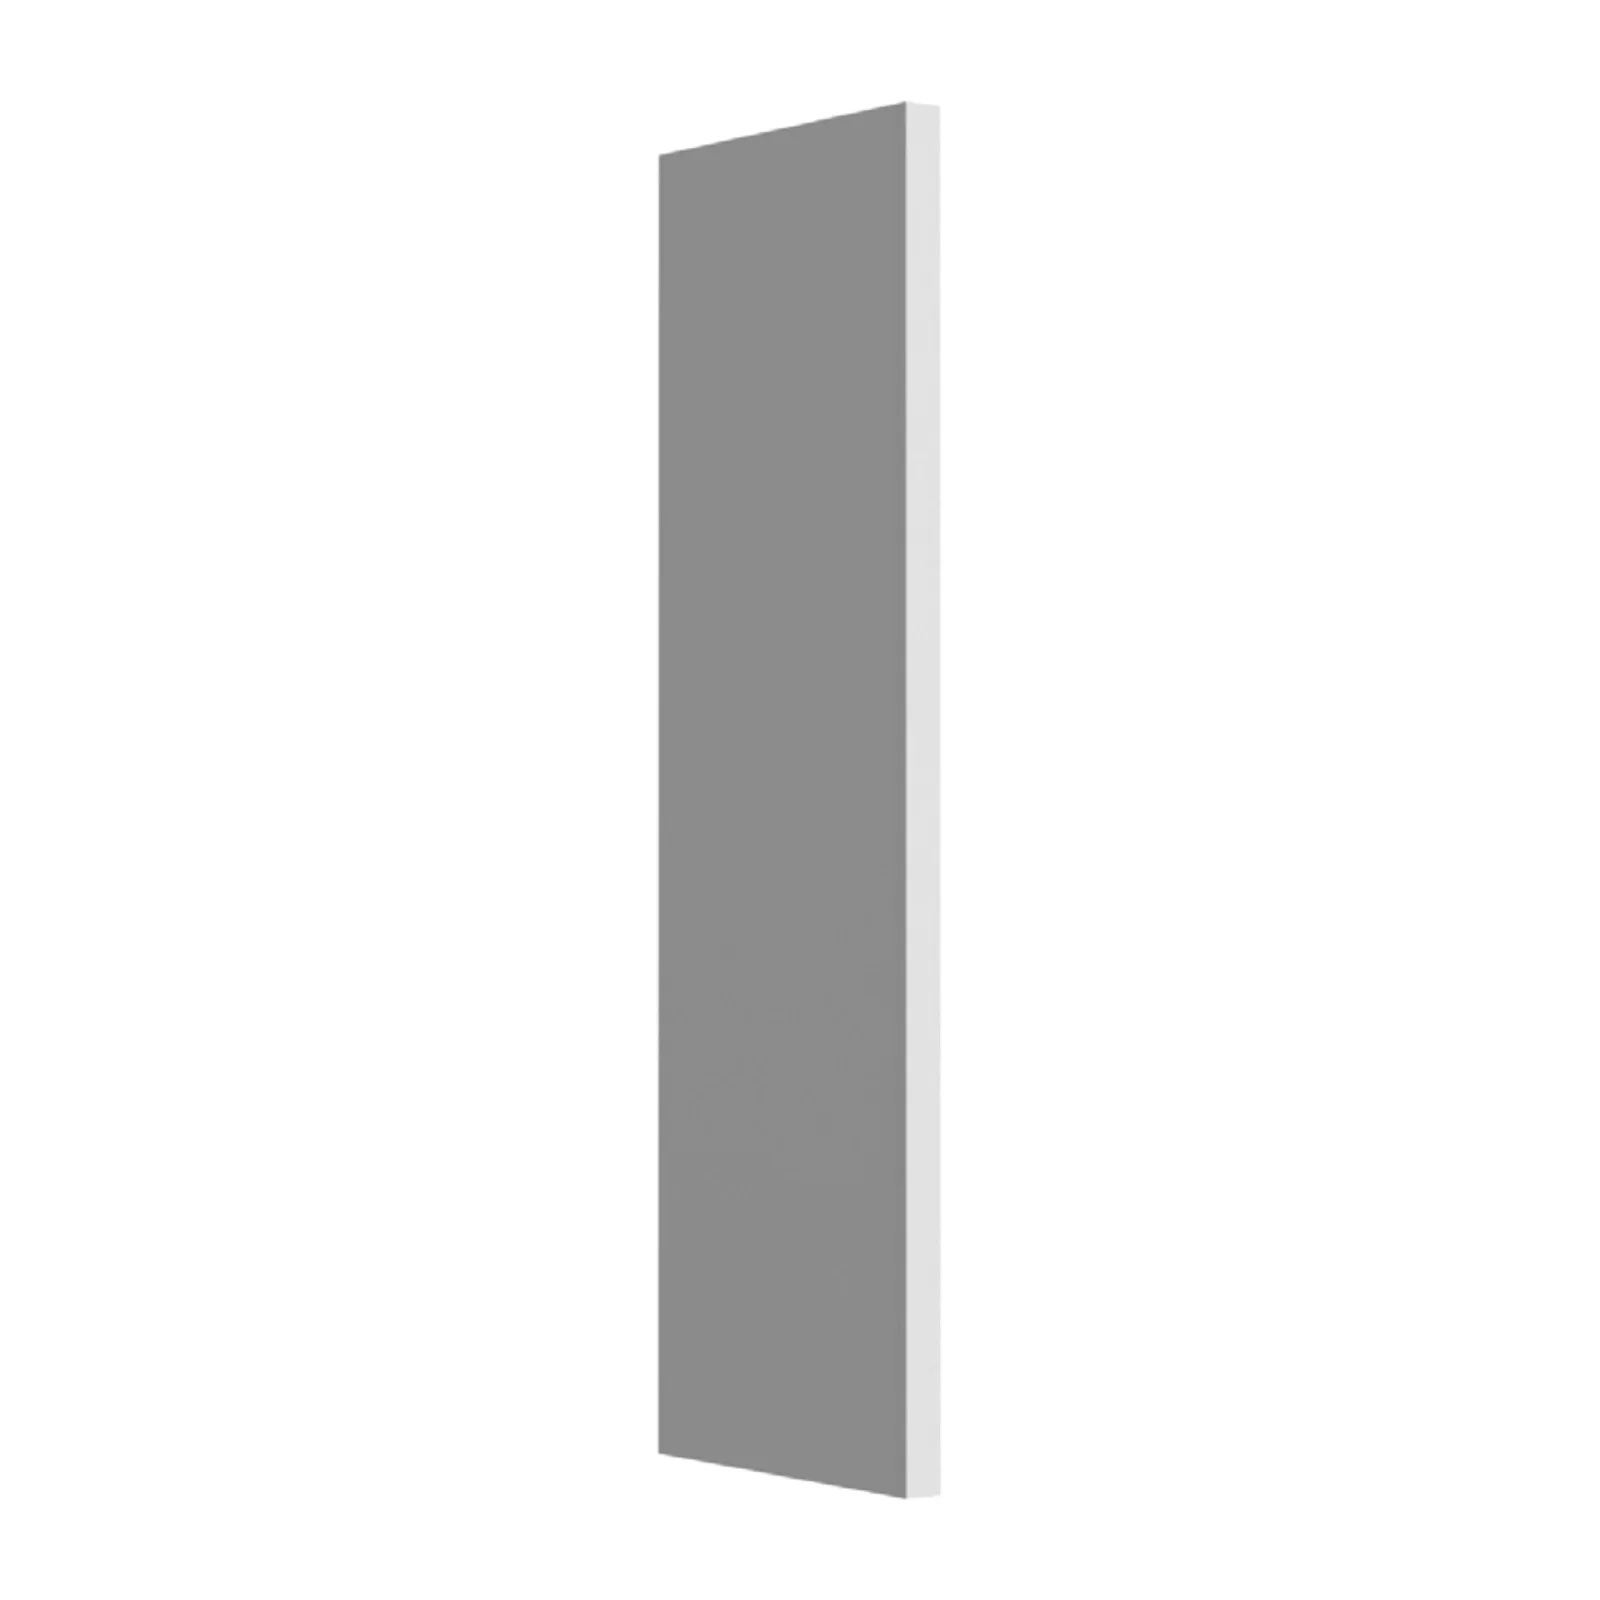
Fabuwood Illume Catalina Nocce 1 96"H x 3"W x 14"D Refrigerator End Panel
Fabuwood 96"h x 3"w x 14"d refrigerator end panel from Illume Catalina collection in full overlay brown slab door: Fabuwood Illume Catalina Nocce 1 features stylish full overlay slab doors in a textured Nocce 1 designer color finish, with cutting-edge BLUM hinges. Illume Catalina Nocce 1 Door Specifications Full Overlay Slab Door MDF Core with applied Lacquer and edgebanding in Gloss or Matte Finishes All Illume door styles come standard with BLUM Concealed Clip-On Hinges with BLUMOTION Soft-Close and QuickRelease Technology Hinges are six-way adjustable and open at 110 degrees Please note: Lazy Susan, Easy Reach, and Pie Cut cabinets do not feature the soft-close mechanism Illume Catalina Nocce 1 Drawer Specifications Slab Drawer Fronts BLUM Tandembox Deluxe Metal Drawer System with Pearl Grey Interior Tandembox drawers have concealed Full-Extension Slides and Integrated BLUMOTION Soft-Close technology 80 lb dynamic load capacity Illume Catalina Nocce 1 Box Specifications Cutting-Edge Threespine® box construction Sides, Top & Bottom Panels: 3/4 inch Engineered Furniture Board (EFB) with front edges edge-banded in White Linen textured Laminate Back Panel: 1/4 inch Engineered Furniture Board (EFB) with 5/8 inch thick hanging rails Shelving: 3/4 inch Engineered Furniture Board (EFB) shelves, edge-banded in White Linen textured laminate Base cabinet has 18 inch deep shelves Adjustable Toe-Kick: Adjustable furniture feet included with Base & Tall Cabinets for easy leveling during installation; included are clip-on brackets for toe kick trim attachment Illume Catalina Nocce 1 Finish Specifications Available in twelve designer collection textered finishes: Como Ash 1, Frappe 1, Ice Cream, Ida 1, Ida 2, Nocce 1, Rosales 1, Rosales 2, Rosales 3, Woodline 1, Woodline 3, Woodline 9 Cabinet interiors, shelving & exposed surfaces feature White Linen, a neutral white linen pattern with soft gray accents Wainscot Panels & trim moldings are available REP1496 X 3 Refrigerator End Panel Dimensions: 3 in. width 96 in. height/length Edge-banded all around End panels with filler have flush finished sides and edge-banding on all four edges Additional Edge-Band available for purchase
Brand: Fabuwood
Category: Home & Garden > Kitchen & Dining > Kitchen Appliance Accessories > Refrigerator Accessories